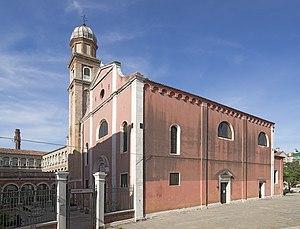
L'église di Ognissanti est une église catholique à Venise.
Le rio degli Ognissanti est un canal de Venise dans le sestiere de Dorsoduro.
Cet article recense les églises de Venise, en Italie.